Rent-a-Kid

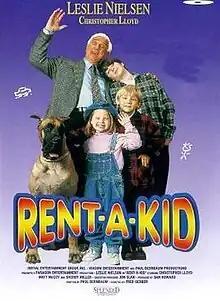
DVD cover

Rent-a-Kid is a 1995 American comedy film. It stars Leslie Nielsen, Christopher Lloyd, and Matt McCoy. It was directed by Fred Gerber.